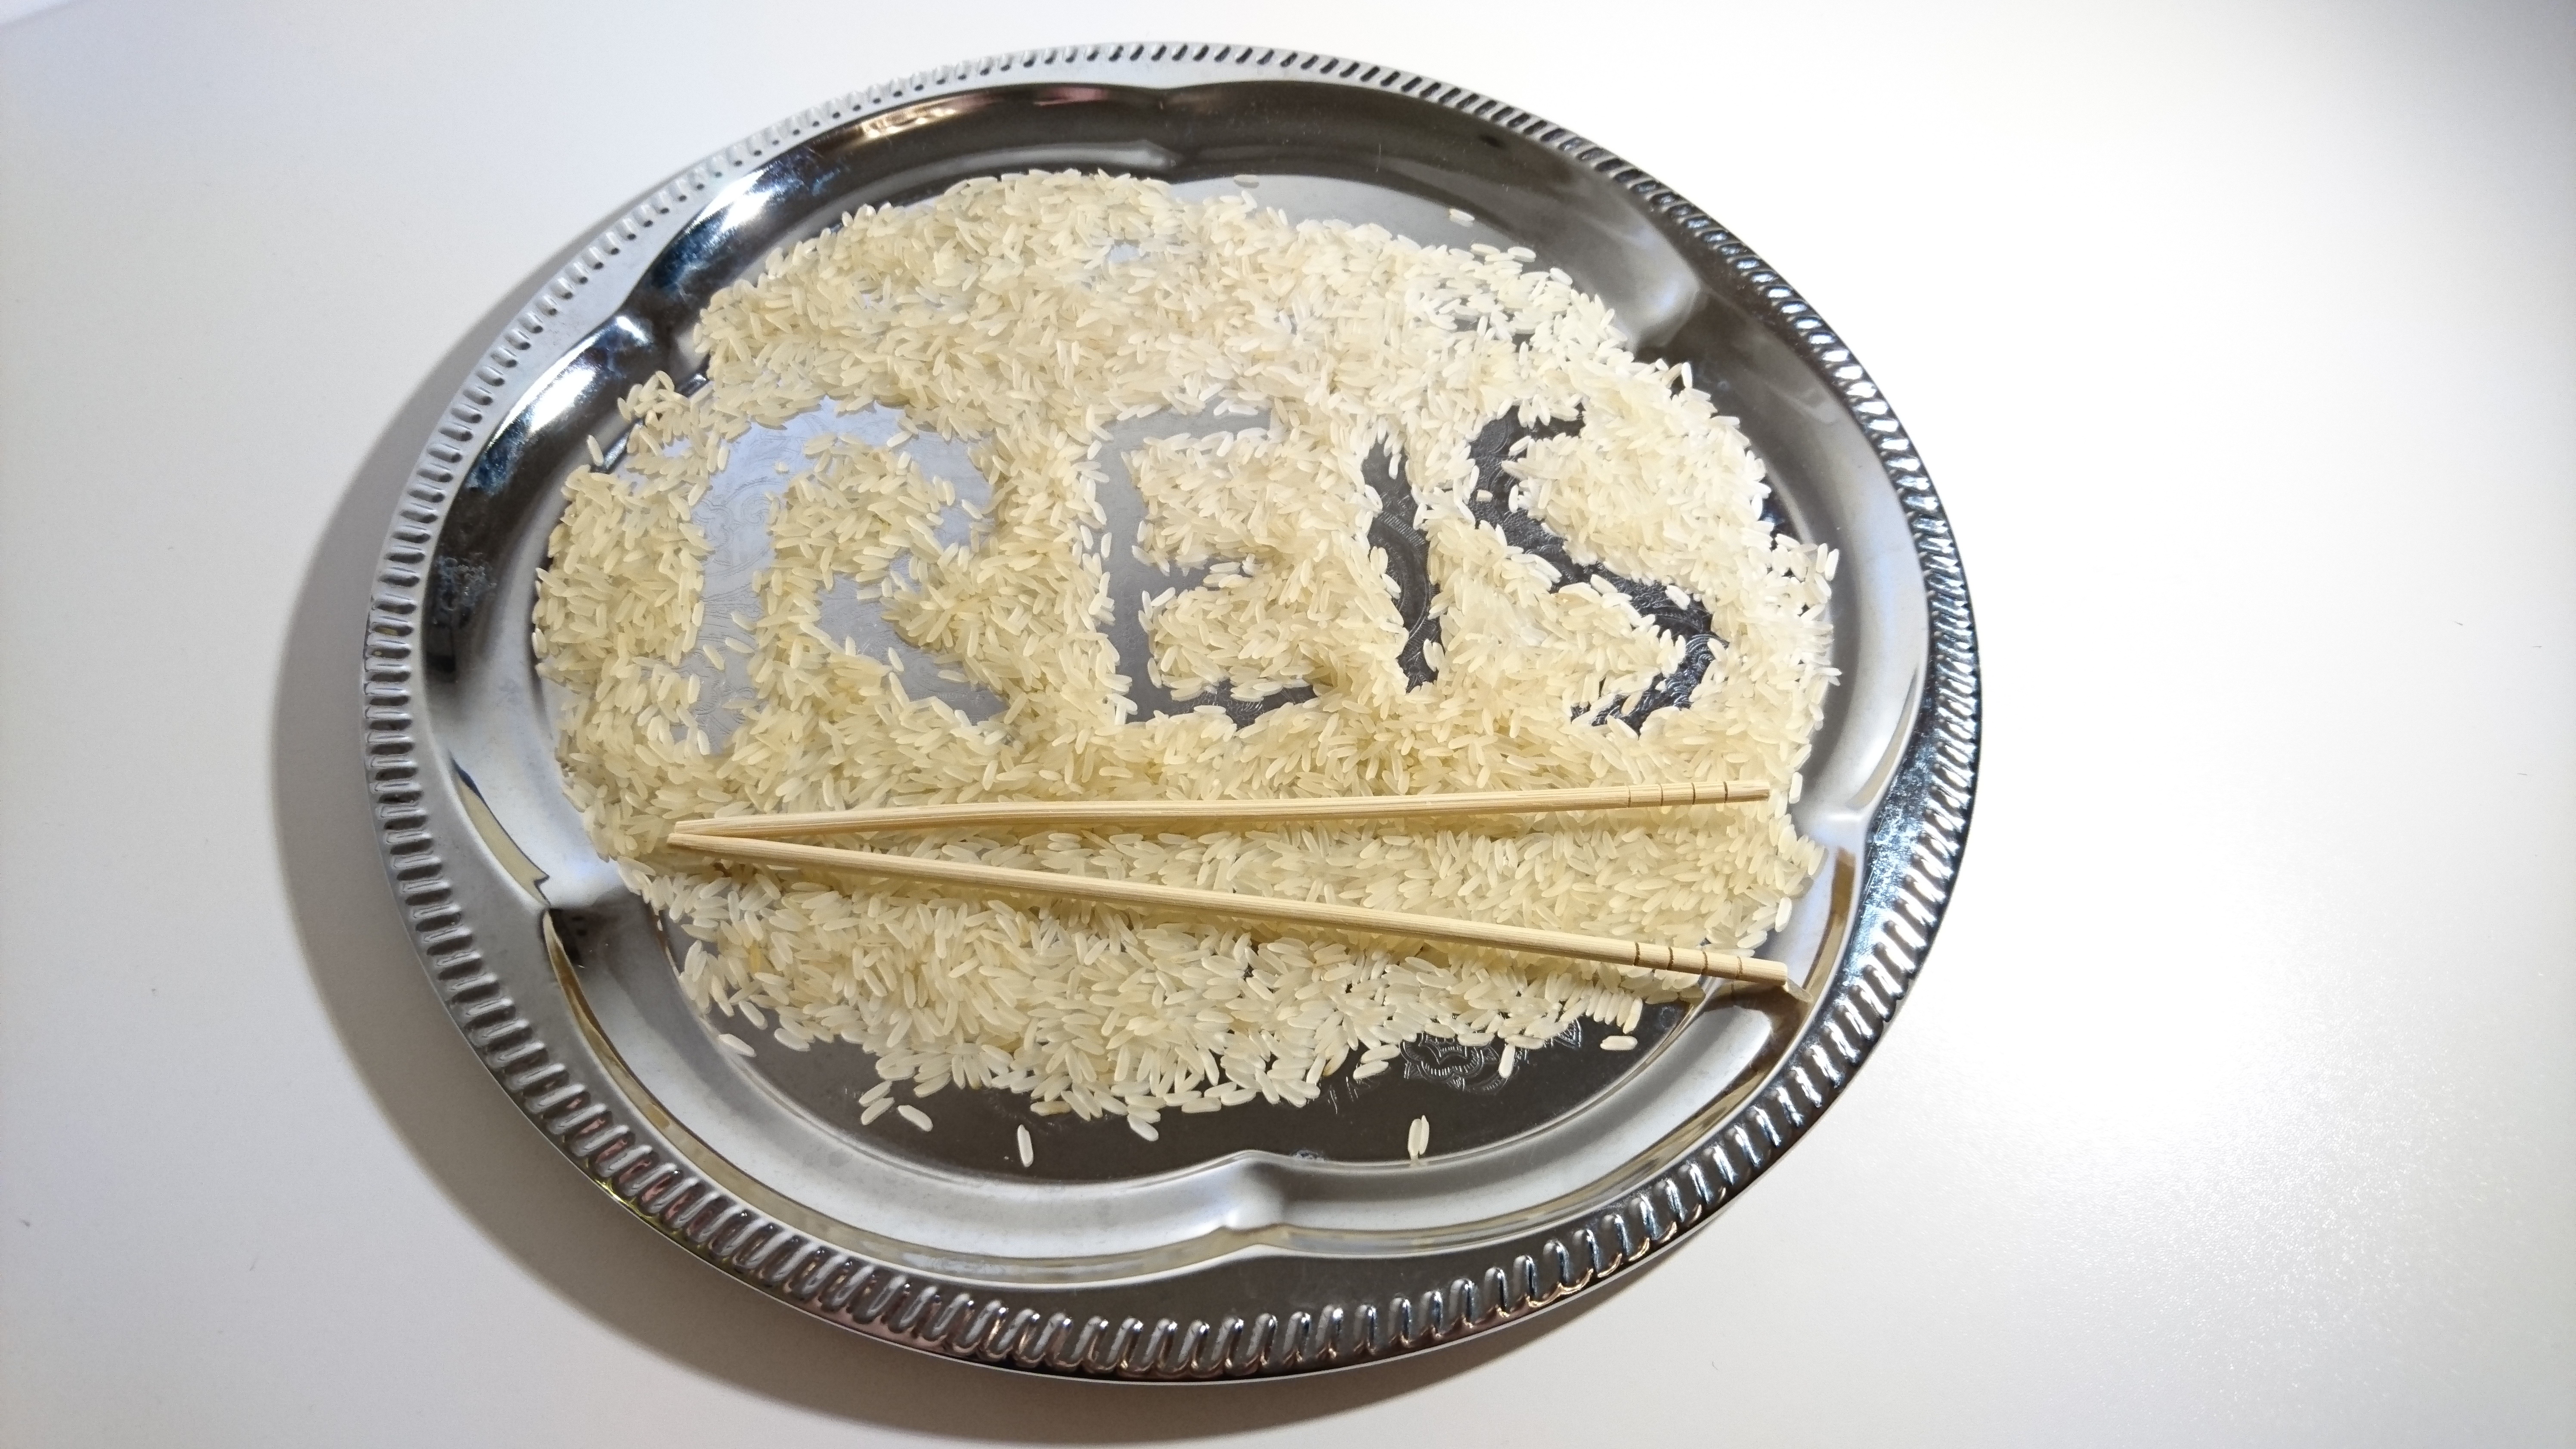
food, chinese, money, rice, cook, eye, currency, coin, organ, chopsticks